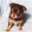
Label: dog